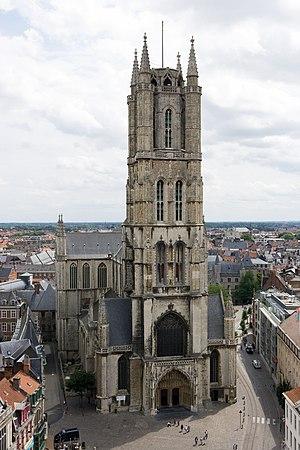
Le gothique brabançon est un style local de l'architecture gothique qui caractérise de nombreux monuments situés sur le territoire couvert historiquement par le duché de Brabant, c'est-à-dire en Belgique ainsi qu'au sud des Pays-Bas, mais aussi dans les régions avoisinantes, notamment en Flandre, Zélande et Hollande, avec des variantes locales différenciées. Né à partir du XIVᵉ siècle, influencé par le gothique français ainsi que par le gothique rhénan, le gothique brabançon a développé des caractéristiques qui lui sont propres. Il perdure jusque tardivement dans le XVIᵉ siècle.
Une cathédrale est, à l'origine, une église où se trouve le siège de l'évêque ayant la charge d'un diocèse. La cathédrale est en usage dans l'Église catholique, l'Église orthodoxe, l'Église anglicane.
La cathédrale Saint-Bavon est une importante église gothique de la ville de Gand, en Belgique. Elle est le siège du diocèse de Gand érigé en 1559. Simple église paroissiale placée sous le vocable de Saint-Jean au XIIIᵉ siècle, elle a acquis le statut de collégiale en 1536, puis de cathédrale en 1559.